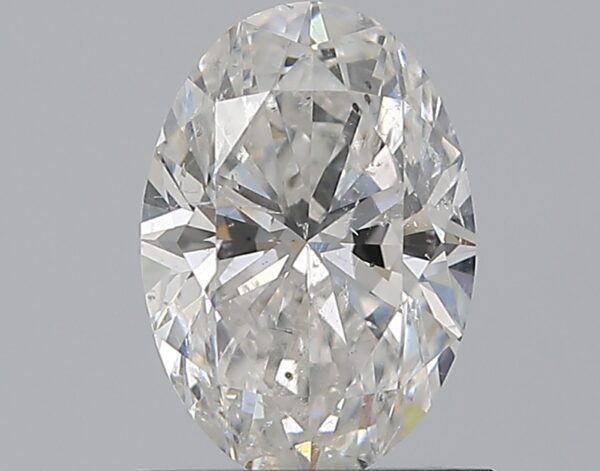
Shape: oval
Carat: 1.01
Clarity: SI2
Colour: F
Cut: VG
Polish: VG
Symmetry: VG
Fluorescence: N
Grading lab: GIA
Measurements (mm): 7.86 x 5.49 x 3.56